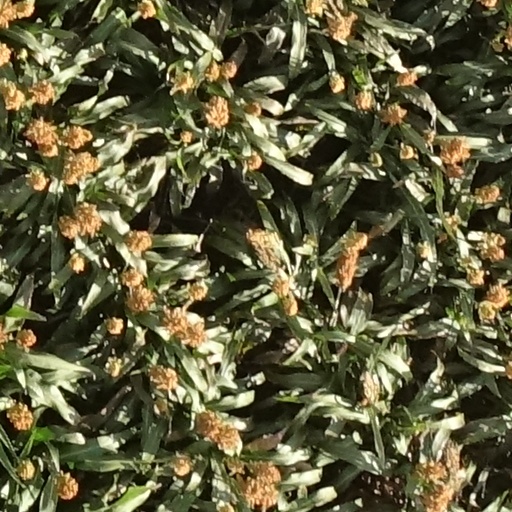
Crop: sorghum